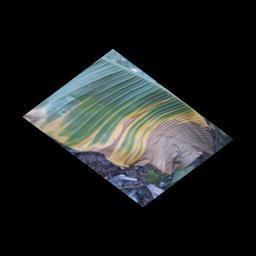
Label: POTASSIUM DEFICIENCY